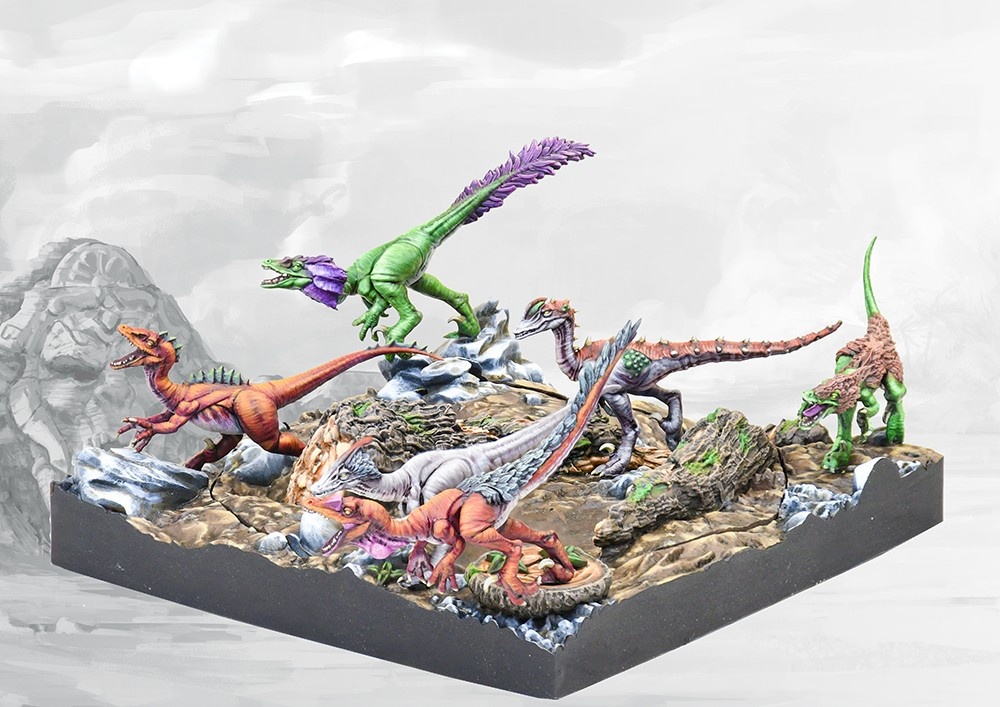
W’adrhŭn: Deluxe Hunting Bedrock
Contenido de la caja ● 1 Base escénica de resina para el Tontorr o la Bestia del tambor ● 6 Paquetes de caza para decorar la base Una preciosa base de resina para dioramas para tu monstruo W'adrhŭn favorito. Incluye la base y un sprue de 6 dinos Hunting Pack para formar parte de la escena.
Brand: Para Bellum
Category: Toys & Games > Toys > Dolls, Playsets & Toy Figures > Toy Playsets > Dinosaur Playsets